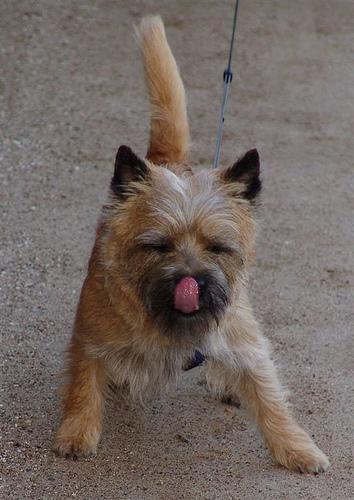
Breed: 211-n000009-cairn